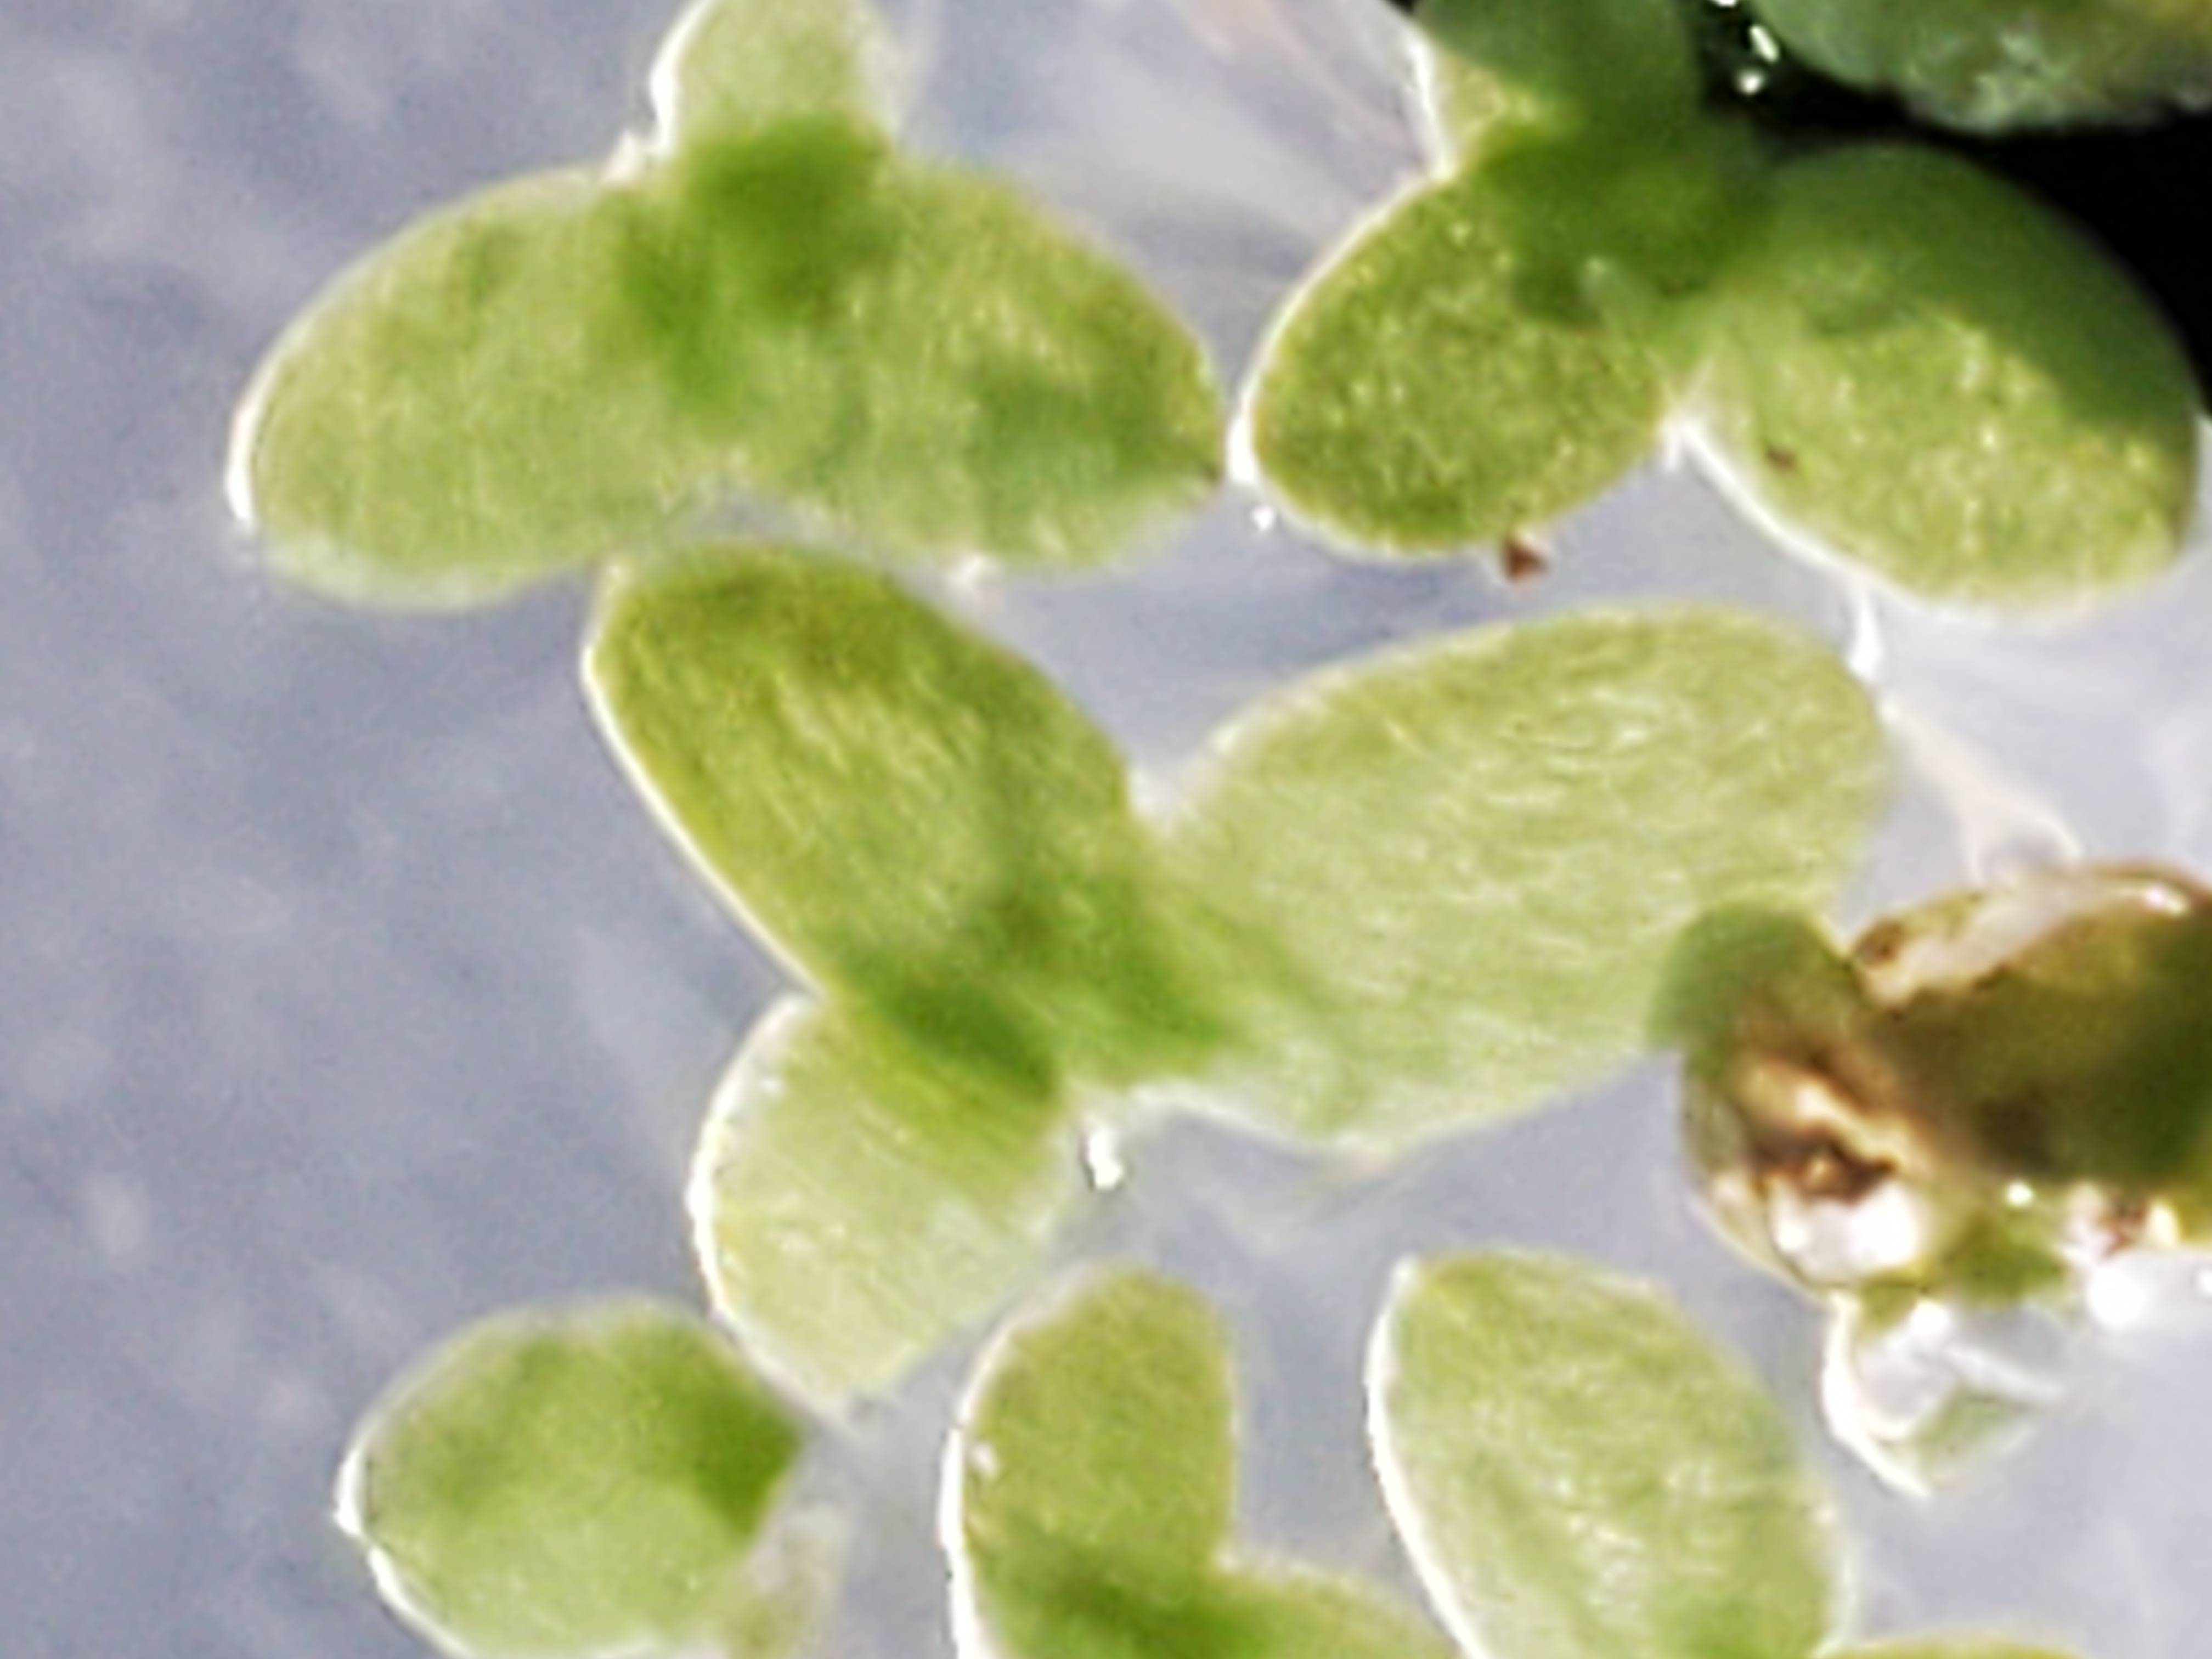
Species: Common Duckweeds (Lemna minor)